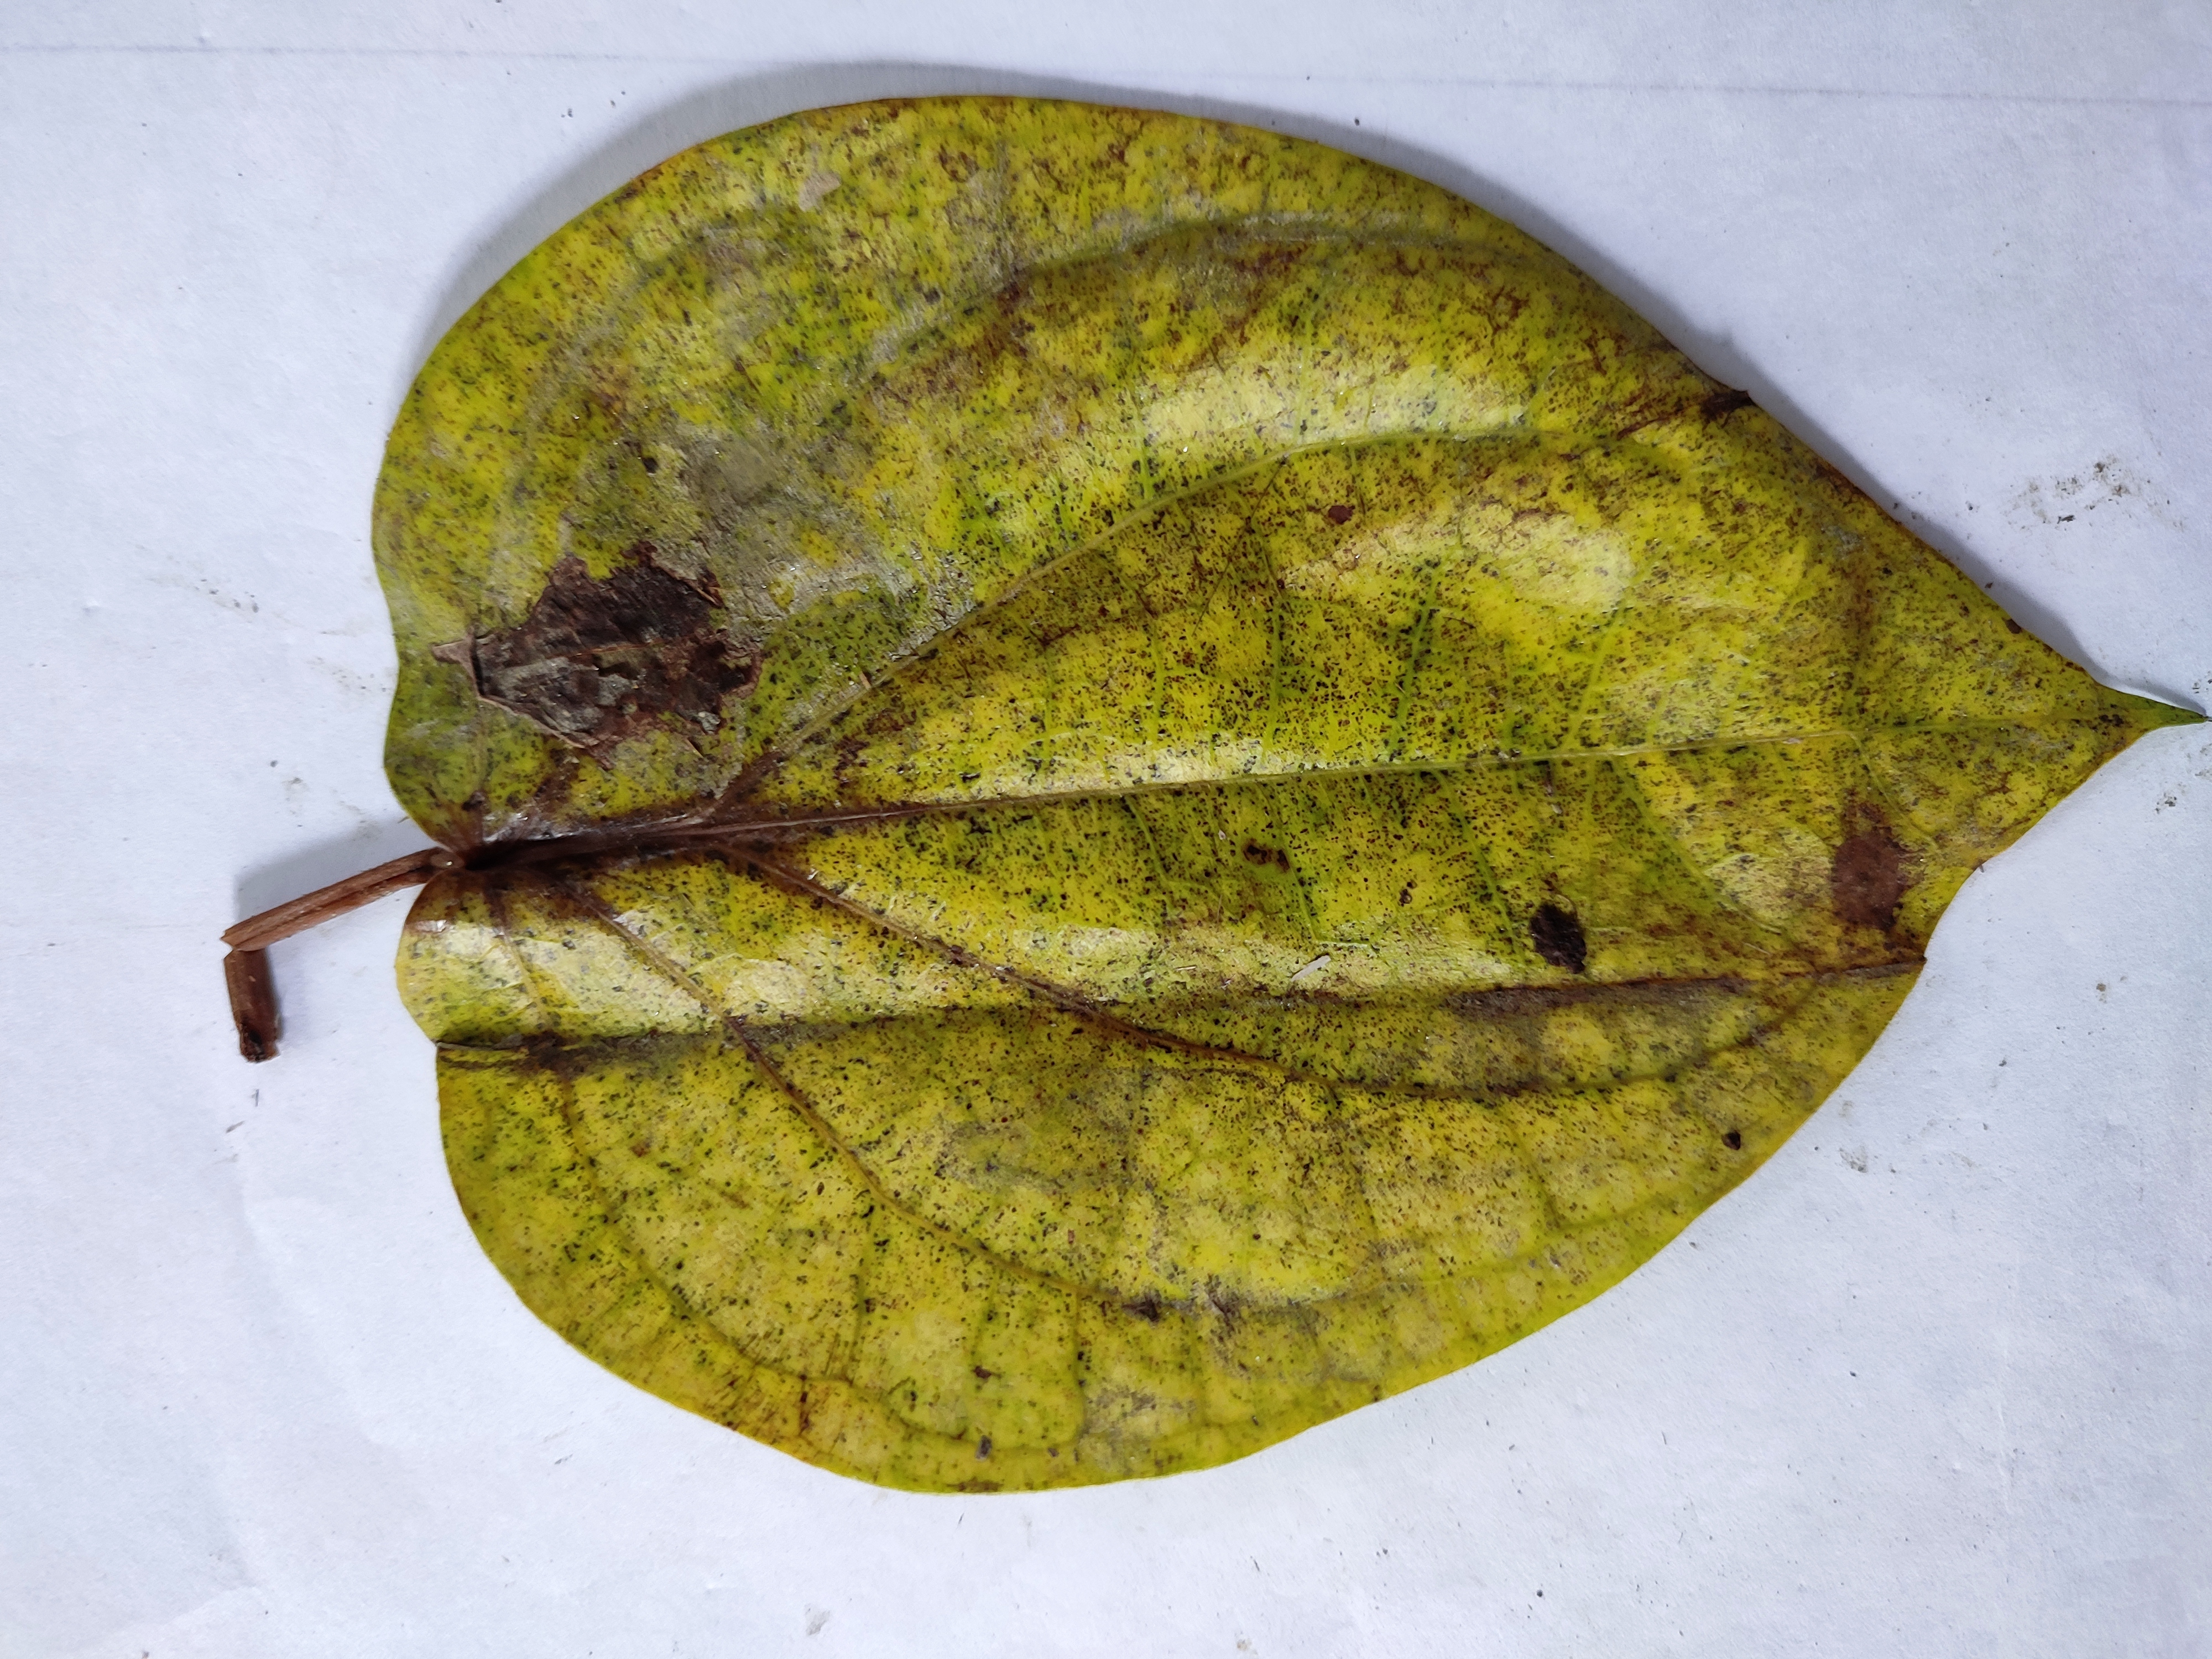
Label: Dried_Leaf